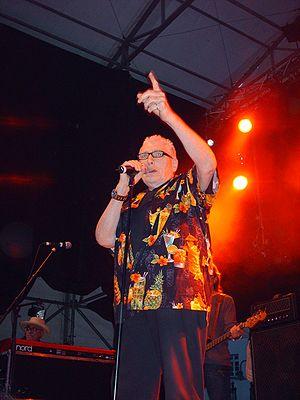
Chris Farlowe, de son vrai nom John Henry Deighton, né le 13 octobre 1940 à Islington, au Nord de Londres, est un chanteur rock, blues et soul britannique. Il est populaire dans les années '60 et '70 et connait son plus grand succès avec la chanson Out of Time des Rolling Stones en 1966. Il a aussi chanté avec les groupes britanniques Colosseum et Atomic Rooster. Cet article a été partiellement traduit du Wikipedia anglophone consacré à Chris Farlowe.